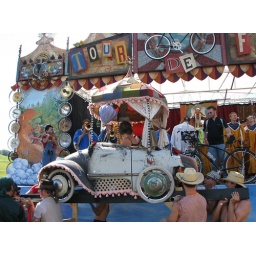
Raffle winner on her way to trading in her car for a new custom bike